Bonlanden

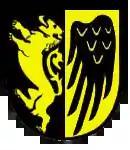
Coat of arms of the former municipality.

Bonlanden is a former municipality in the Esslingen district, in Baden-Württemberg, Germany.